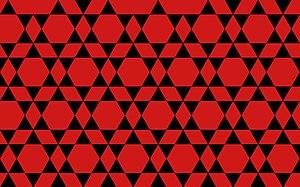
Reproduction du dessin géométrique de la mosaïque retrouvée dans la salle 15 par Marius Vazeilles
Les ruines gallo-romaines des Cars, composées d'un ensemble funéraire et d'une villa, est un site gallo-romain datant de la première moitié du IIᵉ siècle apr. J.-C. situé entre la commune de Saint-Merd-les-Oussines et la commune de Pérols-sur-Vézère.